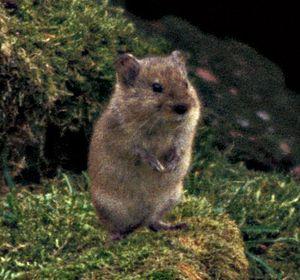
Cette liste traite des mammifères se trouvant au Canada. Il y a environ 200 espèces de mammifères indigènes au Canada. La grandeur de son territoire offre une grande variété d'écosystèmes allant des montagnes aux plaines en passant par les espaces habités. On retrouve au Canada la moitié des espèces mondiales de Cétacés. Le groupe ayant le plus d'espèces sont les Rongeurs alors que le moins nombreux est celui des Didelphimorphes avec une seule espèce.